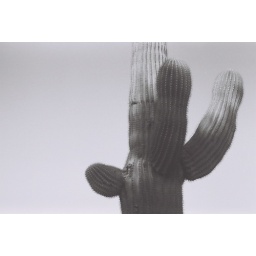
plants by Elisa's house